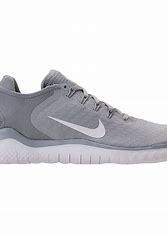
Brand: Nike
Model: Free RN 2018